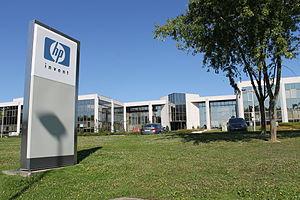
Le centre R&amp
Le Parc d'activités de Courtabœuf est un parc industriel du pôle Paris-Saclay situé à vingt-deux kilomètres au sud-ouest de Paris dans le département français de l'Essonne et la région Île-de-France, implanté sur les communes des Ulis, Villebon-sur-Yvette et Villejust.
Hewlett-Packard Company, officiellement abrégée en HP, est une entreprise multinationale américaine initialement d’électronique et d'instrumentation qui évolue au cours du temps vers l'informatique, les imprimantes, les serveurs et réseaux, le logiciel et le multimédia.
Paris-Saclay est un pôle scientifique et technologique en cours d'aménagement à vingt kilomètres au sud de Paris, sur une zone couvrant 27 communes des départements de l'Essonne et des Yvelines. Sa construction, lancée en 2006, doit durer quinze à vingt ans pour permettre de regrouper à terme entre 20 et 25 % de la recherche scientifique française. Le projet Paris-Saclay vise à regrouper organismes de recherche, grandes écoles, universités et entreprises privées afin de créer un pôle d'excellence scientifique et technique de dimension internationale, comparable à la Silicon Valley ou à la région de Cambridge.